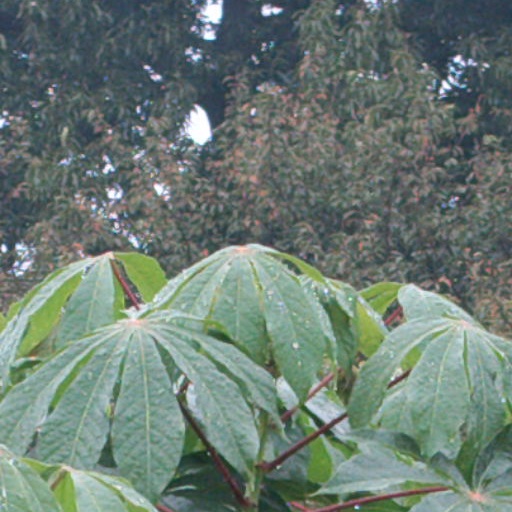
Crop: cassava